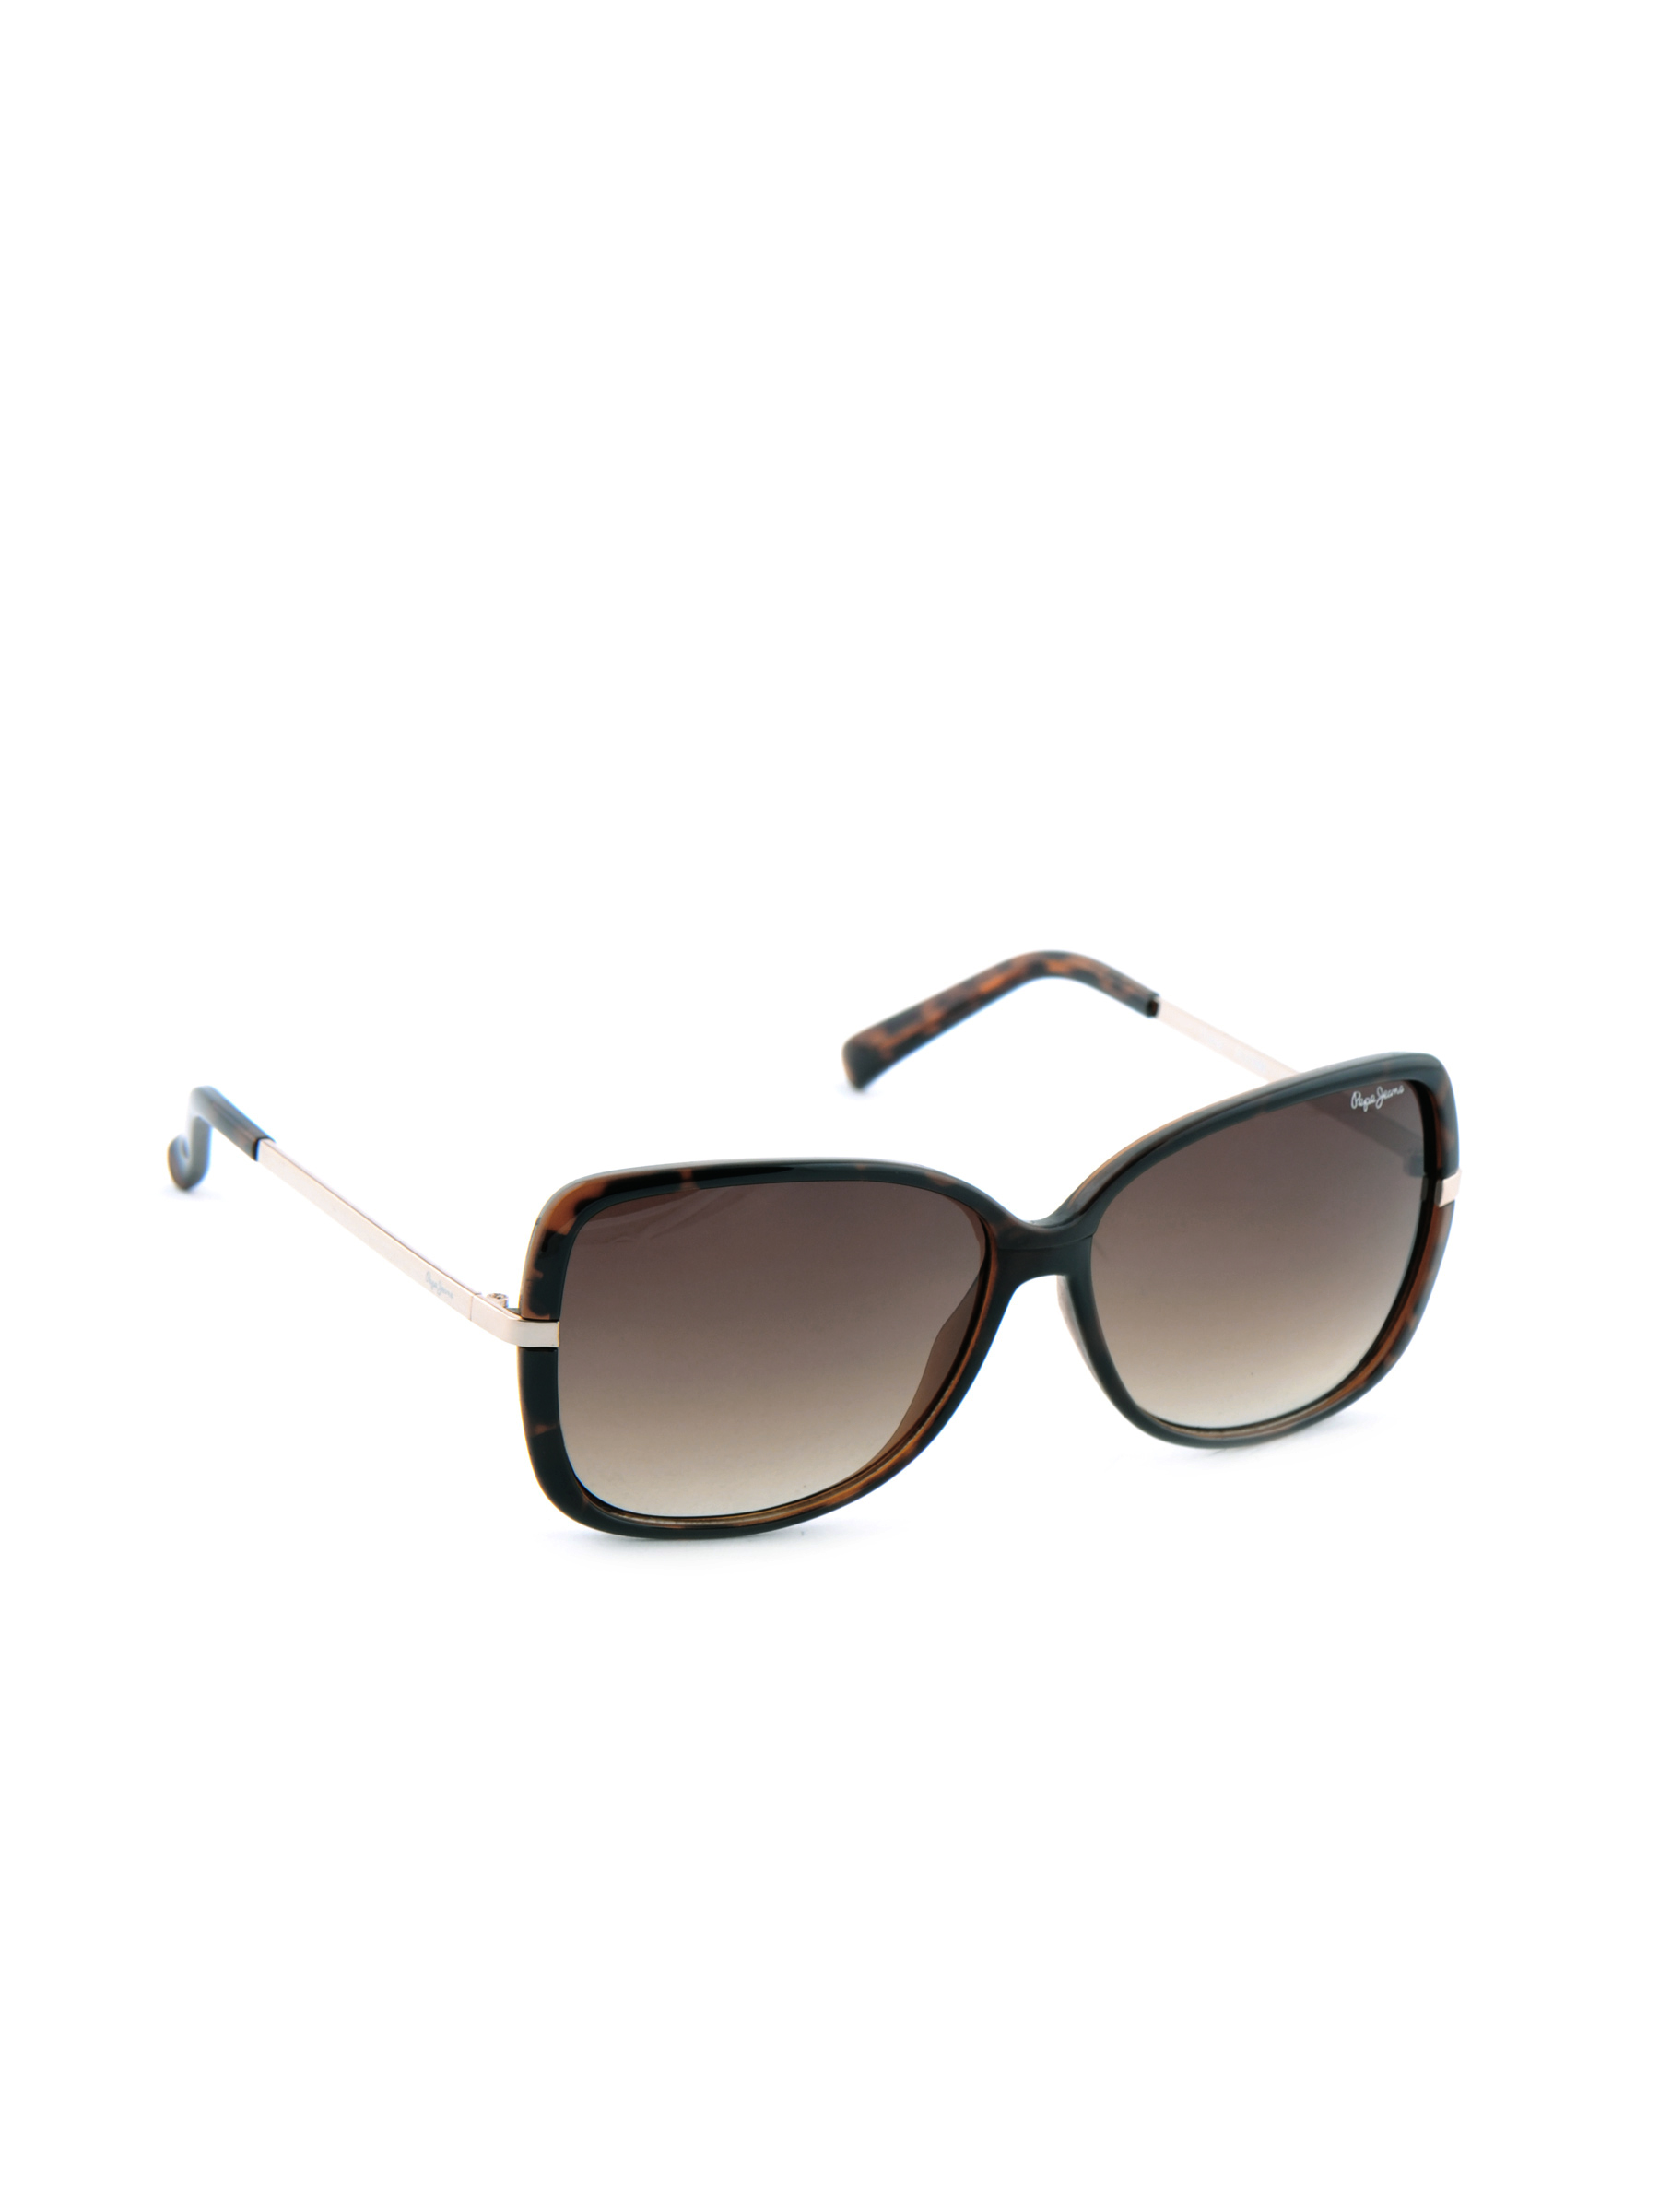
Pepe Jeans Women Casual Sunglasses
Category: Accessories / Eyewear / Sunglasses
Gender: Women
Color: Brown
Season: Winter 2016
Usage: Casual